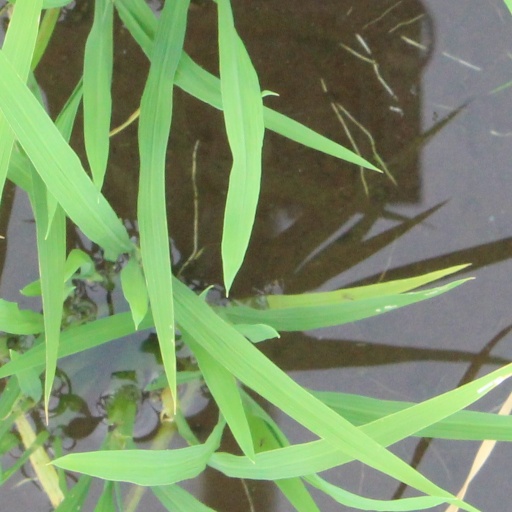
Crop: rice